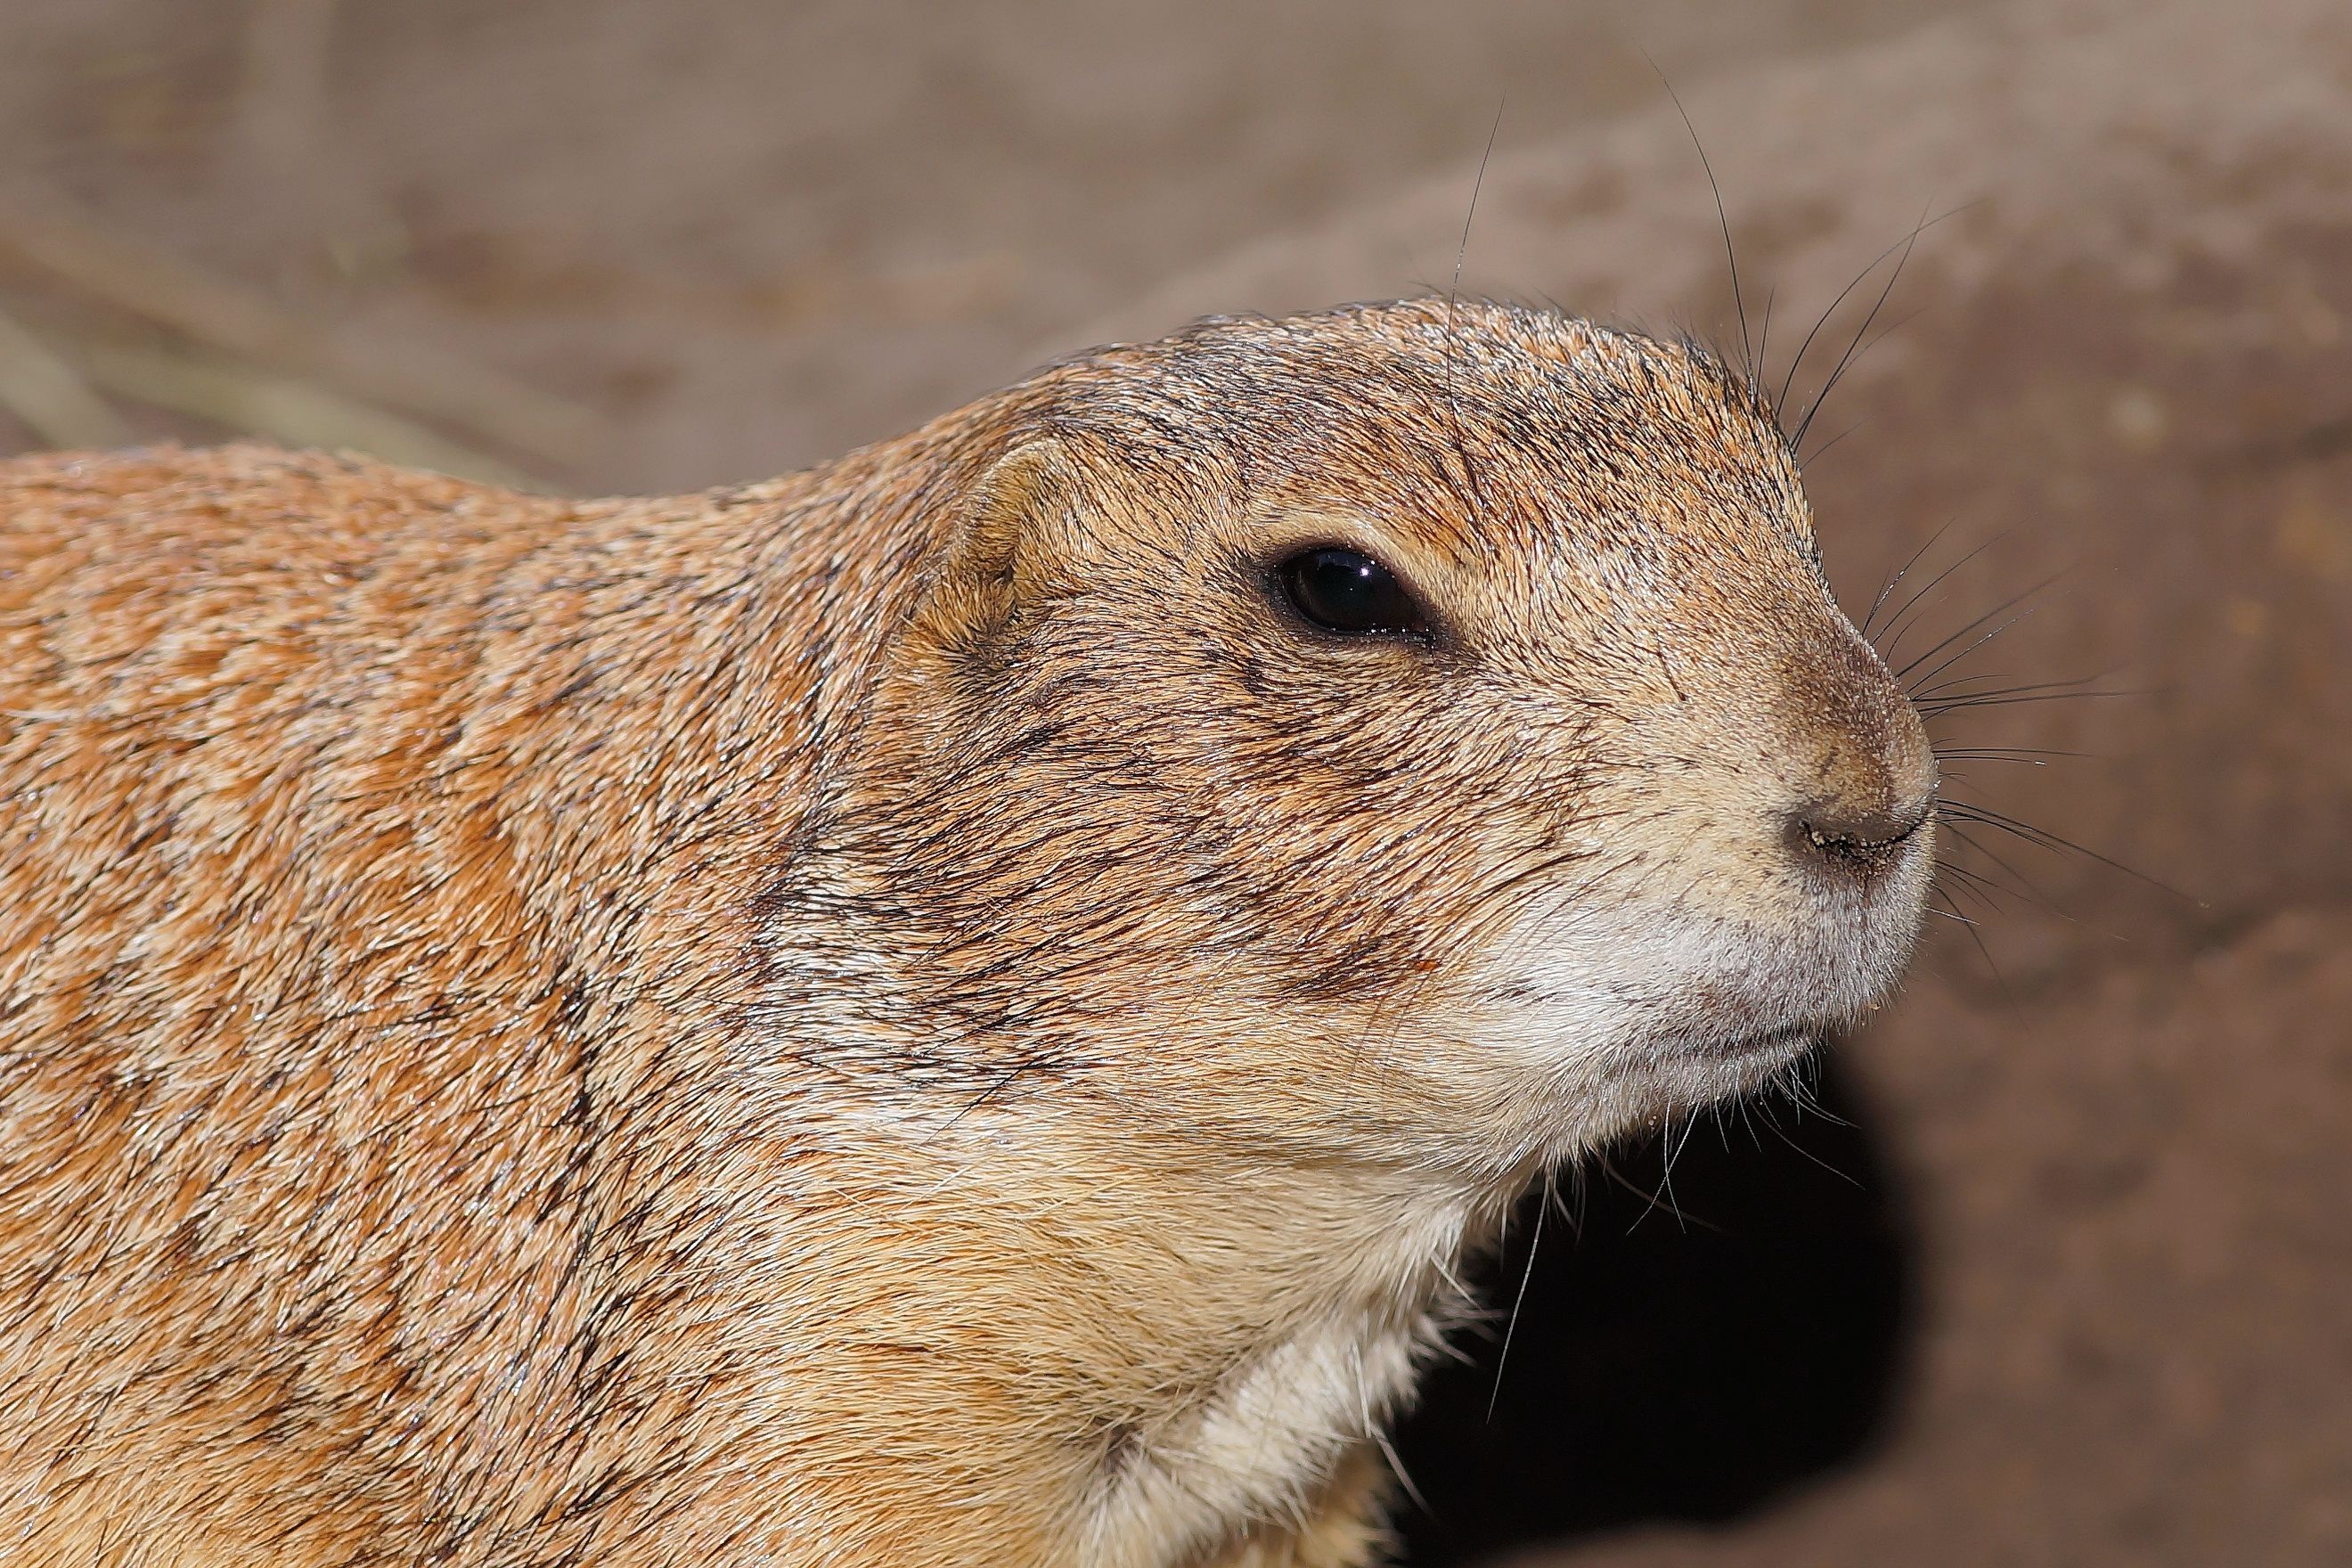
nature, sweet, animal, cute, wildlife, small, mammal, squirrel, croissant, close, rodent, fauna, close up, whiskers, mexico, furry, vertebrate, cheeky, marmot, north america, awakened, prairie dog, gerbil, squirrel related, fox squirrel